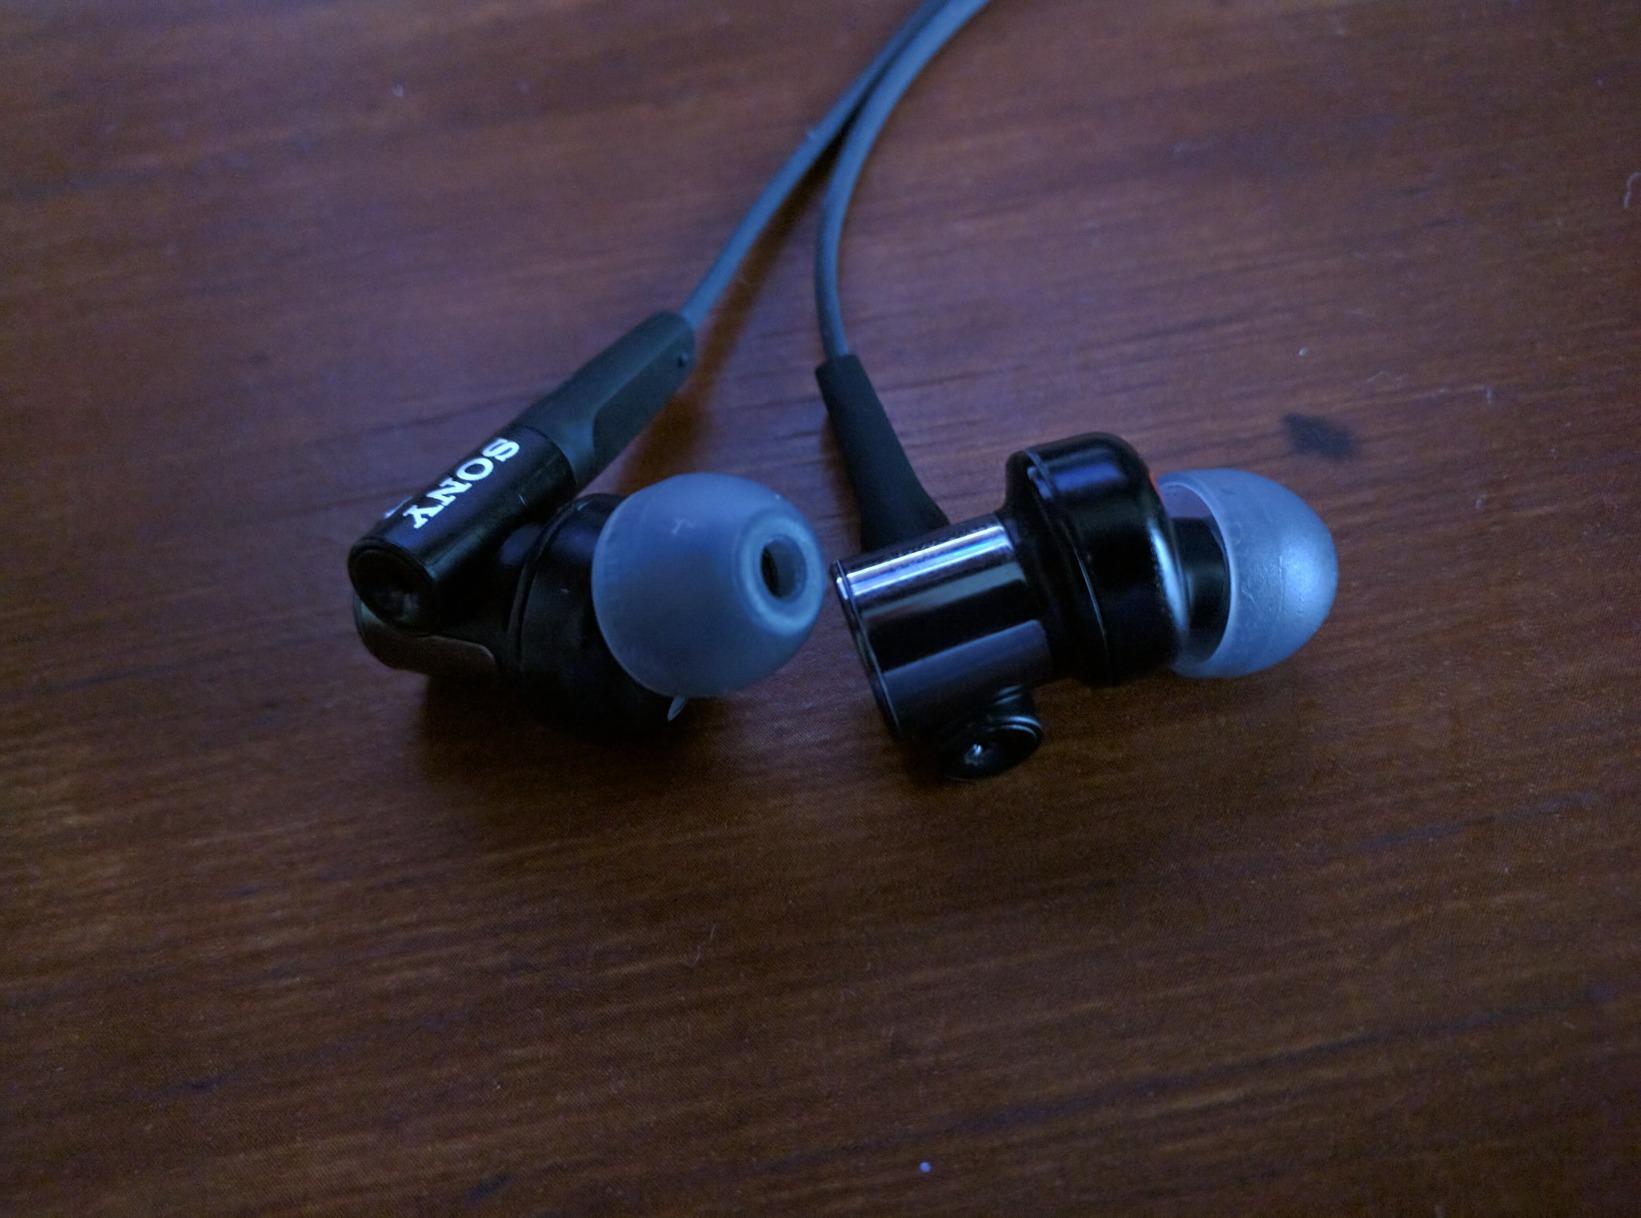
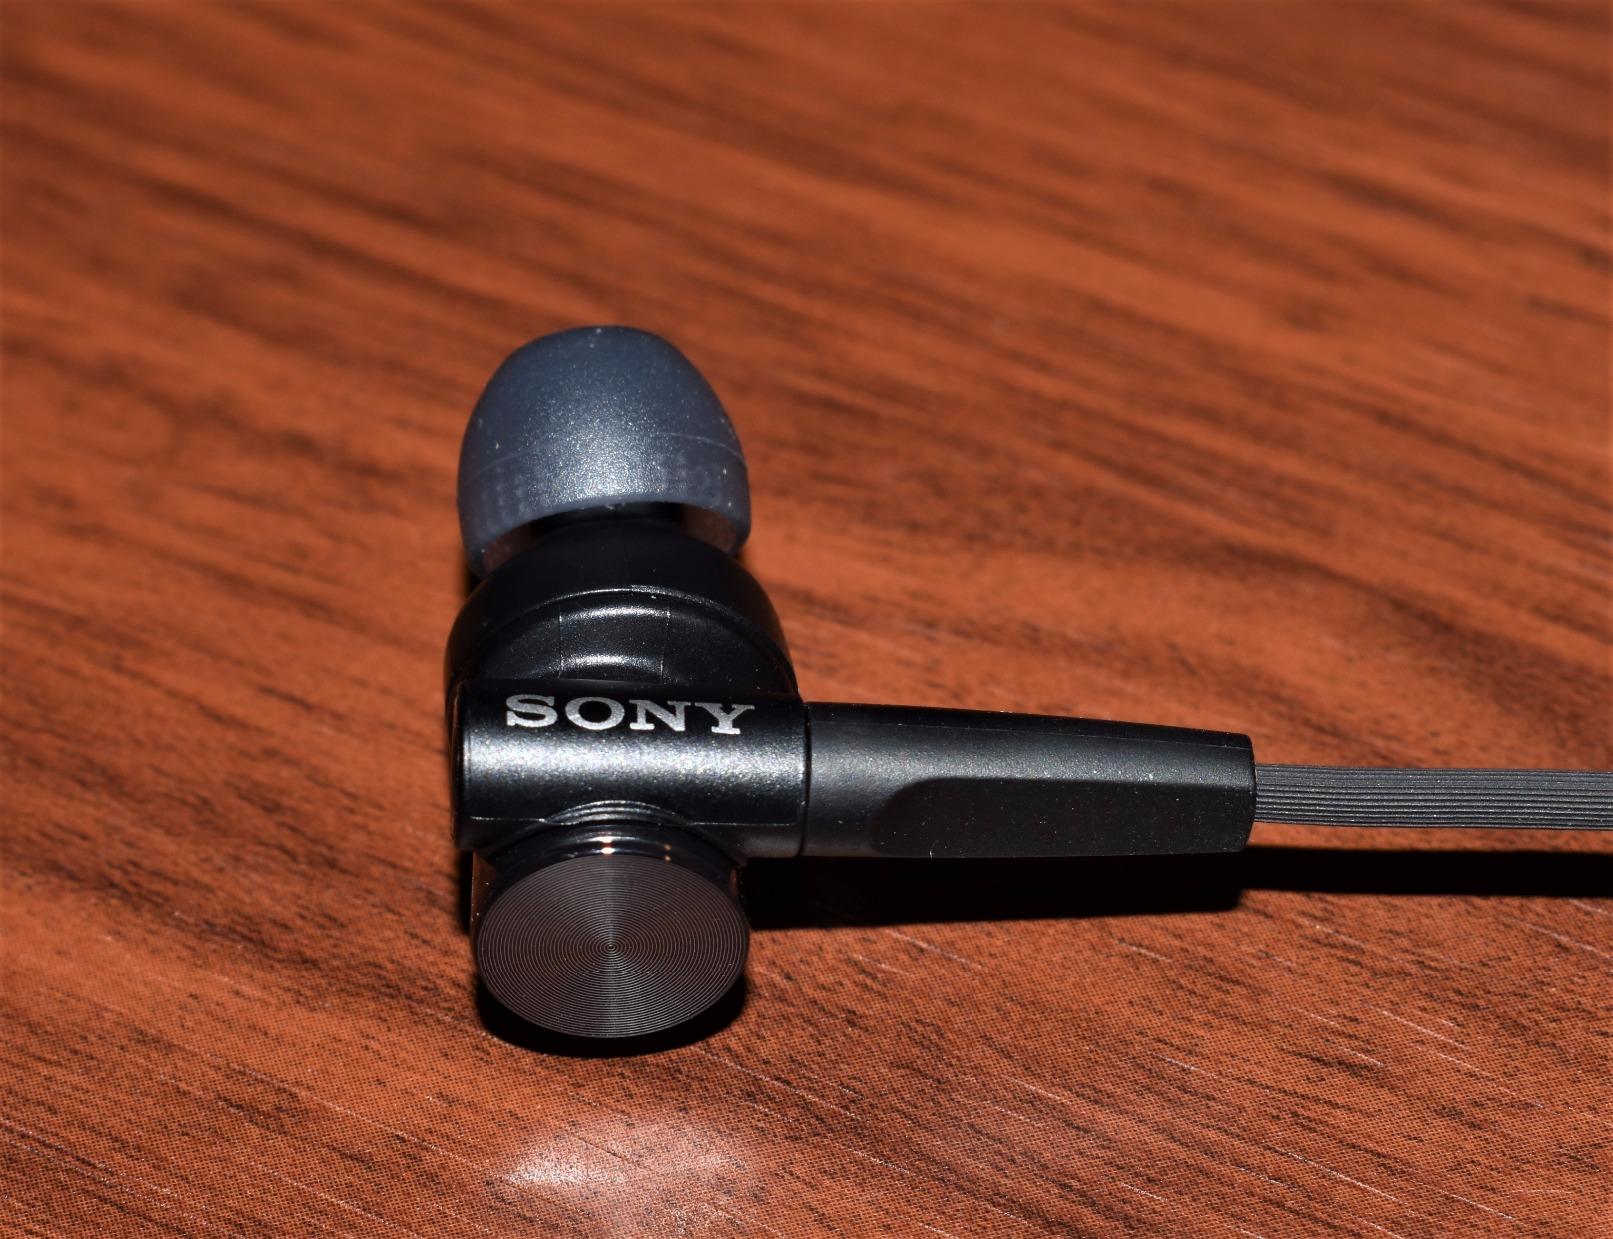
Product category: headphones
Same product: yes